Saburō Kitajima

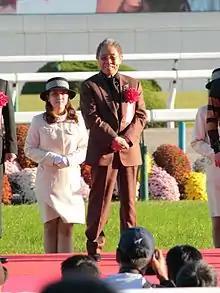
Kitajima in 2015.

When he was about to graduate from high school, he decided to become a singer. His debut single was called "Bungacha-Bushi," which was released in 1962.